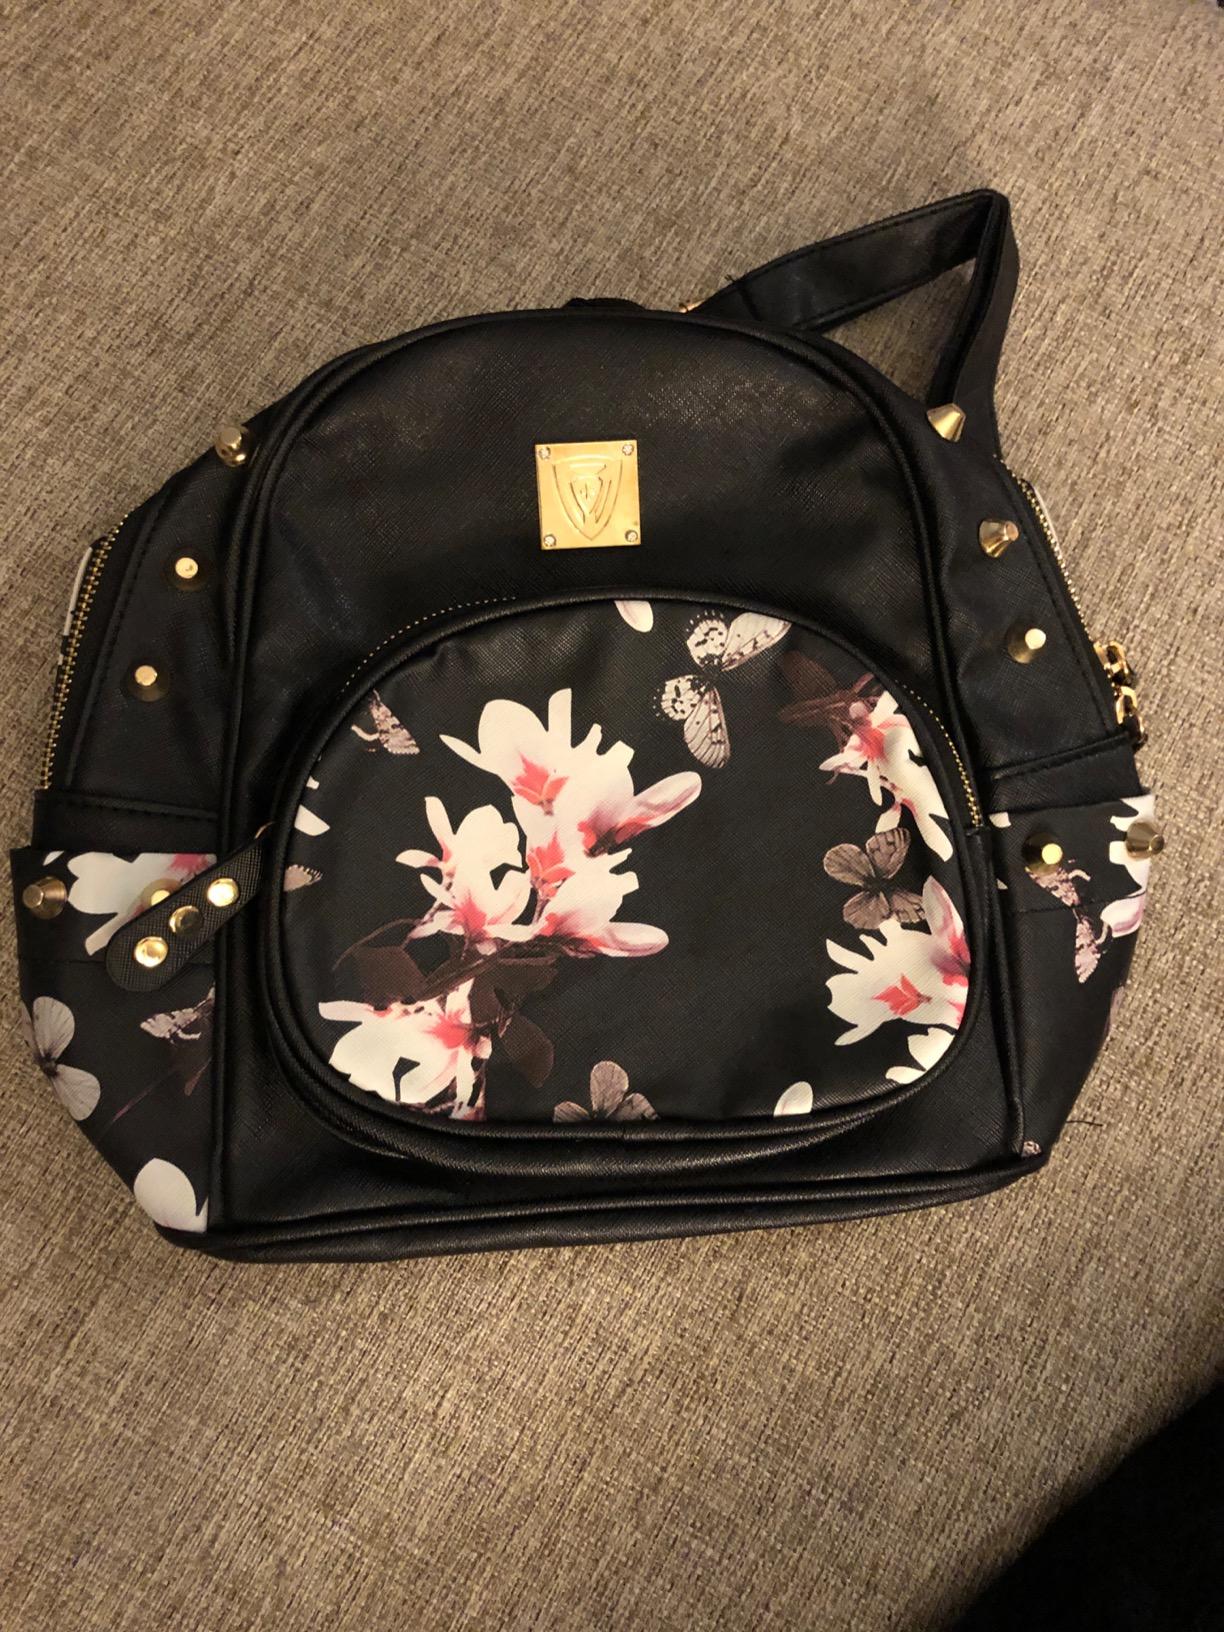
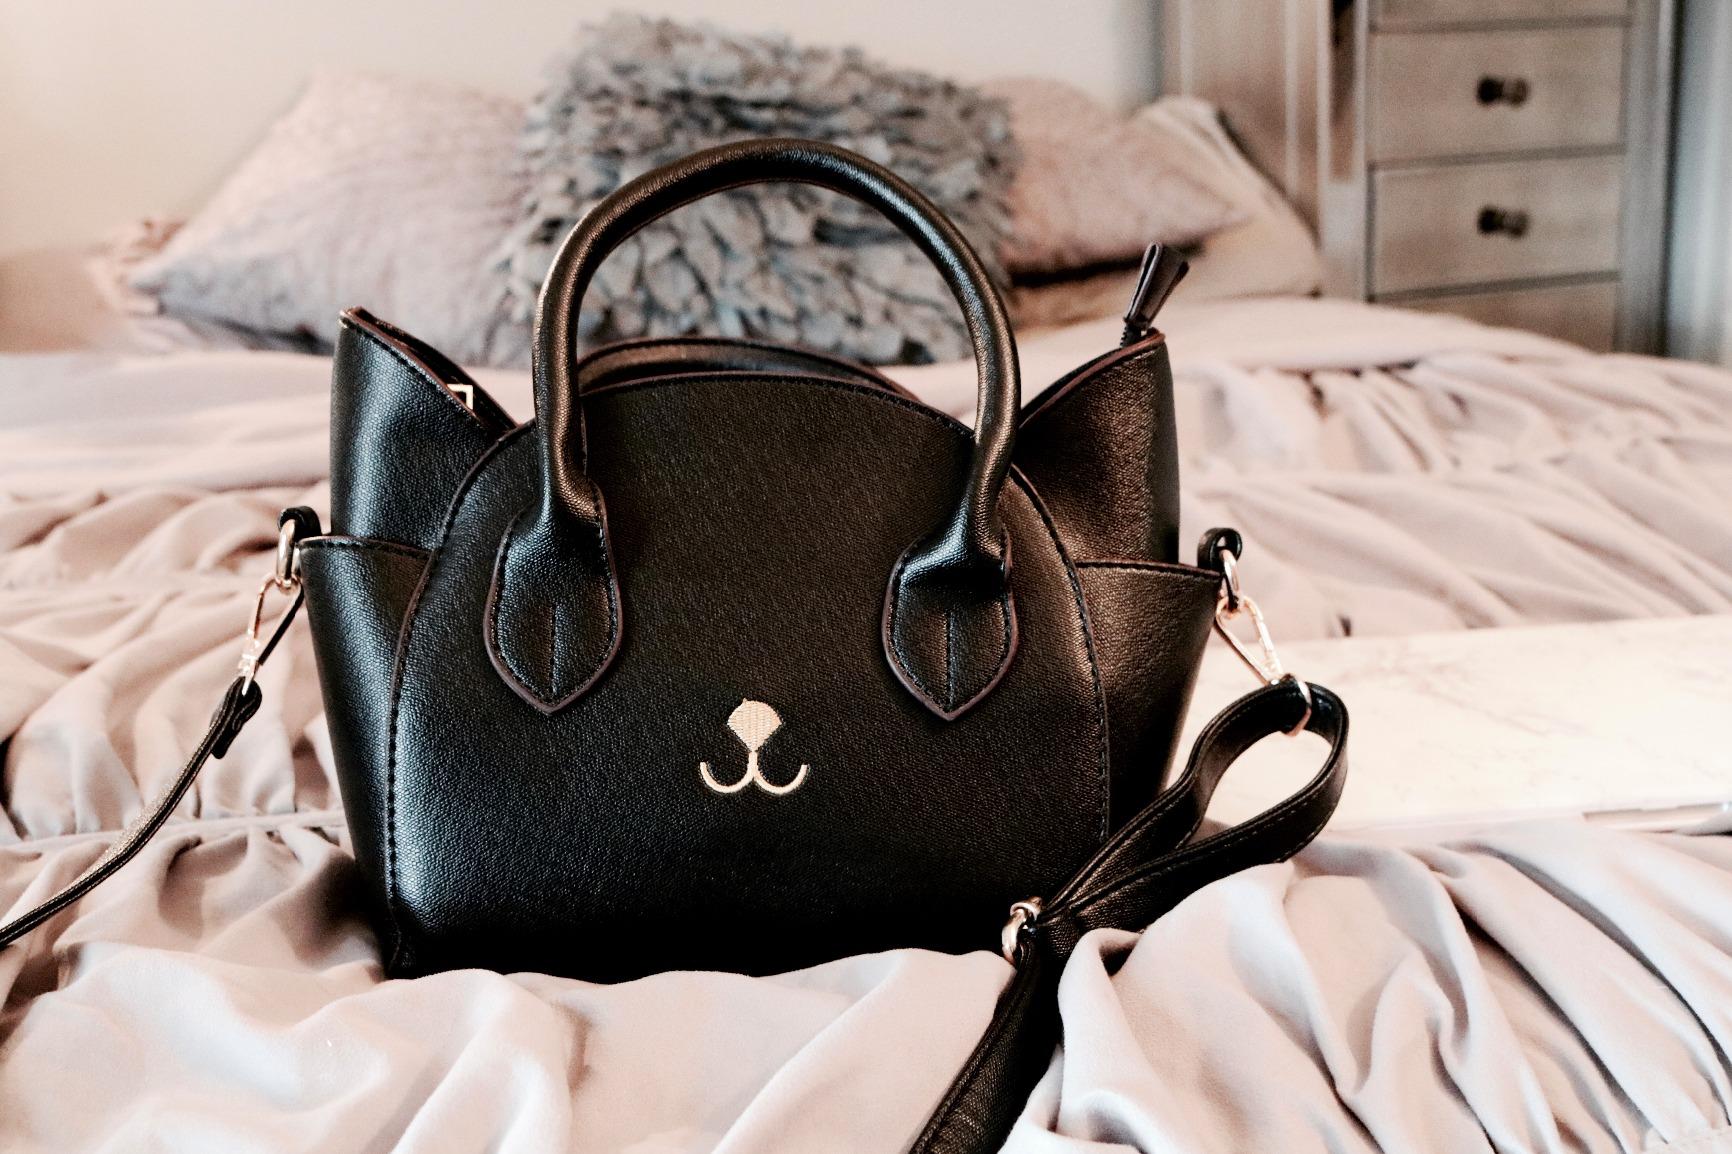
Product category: accessories_handbag
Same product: no